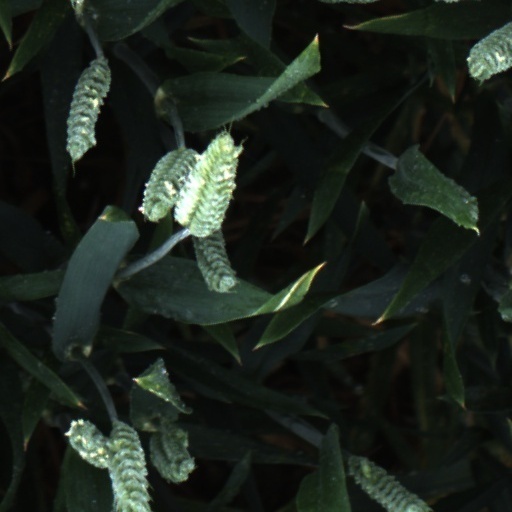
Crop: wheat